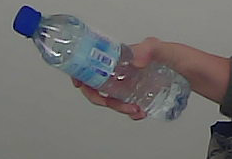
Product: nestle_water